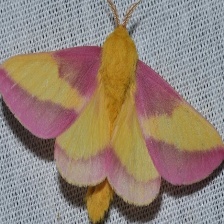
Species: ROSY MAPLE MOTH